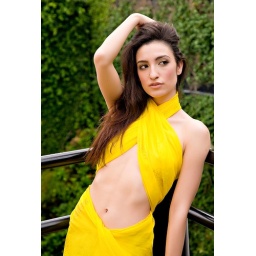
Lighting info:Natural softbox in the sky with clouds as a diffuser